Frances Gulick

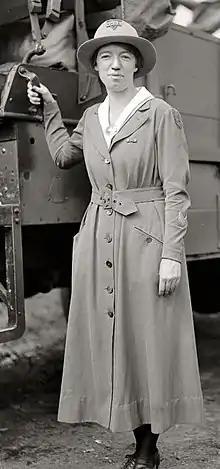
Frances Gulick in 1919

Frances Jewett Gulick (April 6, 1891 – November 29, 1936) was an American Y.W.C.A. welfare worker who was awarded a United States Army citation for valor and courage on the field during the aerial bombardment of Varmaise, Oise, France in World War I. She was attached to the First Engineers in Europe, and was operating a canteen at the time. Gulick was pictured with three overseas service stripes on her sleeve, which represents at least 18 months of service.